Fritz Furtick

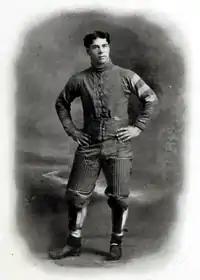

Fritz Malholmes Furtick (July 15, 1882 – May 5, 1962) was an American football halfback for the Clemson Tigers of Clemson University. He was twice selected All-Southern, and was captain of the undefeated 1906 team.